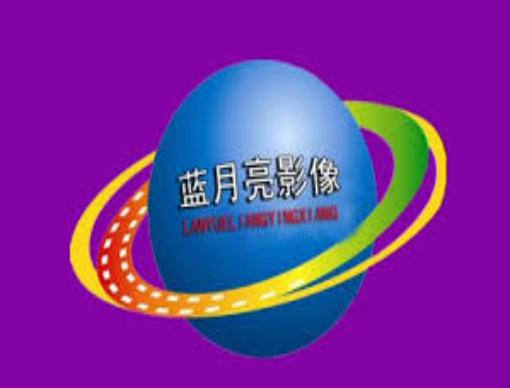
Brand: bluemoon
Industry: Necessities